Günter Sommer

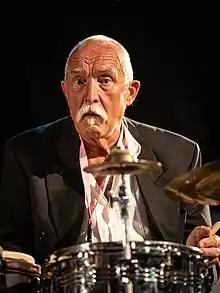
Sommer at Moers Festival, 2020

Sommer was born in Dresden on 25 August 1943. His first instrument was the trumpet, which he studied at school. He started playing the drums aged 15 or 16. He studied music at Hochschule für Musik Carl Maria von Weber in Dresden. A solo percussion album, "Hormusik", was released by FMP in 1979. In the same year, FMP also released a trio album recorded with Peter Kowald and Wadada Leo Smith. He has worked with Smith intermittently throughout his career. During the 1980s he also worked with Peter Brötzmann, Irene Schweizer, Cecil Taylor, and with the writer Gunter Grass. In the early 1990s he began leading a trio with Didier Levallet, then with Theo Jörgensmann, and joined in 1995 for 13 years as drums professor the faculty at Hochschule für Musik Carl Maria von Weber. His usual nickname "Baby" is due to a comparison, homage to the multifaceted US drummer Baby Dodds.